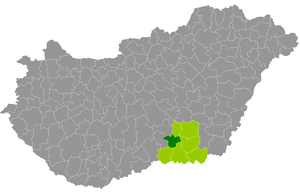
Le district de Kistelek est un des 7 districts du comitat de Csongrád en Hongrie. Créé en 2013, il compte 18 429 habitants et rassemble 6 localités : 5 communes et une seule ville, Kistelek, son chef-lieu.